Sponge cake

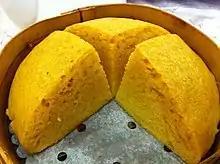
Steamed sponge cake known as

In the Philippines, sponge cakes and chiffon cakes were introduced during the Spanish period. They are known collectively as . They are typically baked as cupcakes, as loaves, or as cake rolls. Traditionally they are simply served with just butter (or margarine) and white sugar. Variants of also use unique ingredients, the most common being purple yam and pandan leaves which result in the ube cake and the buko pandan cake. Crispy cookie-like versions are known as and .